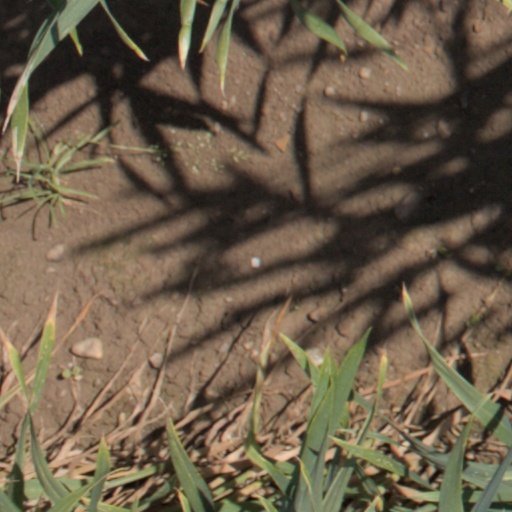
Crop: wheat